Mr. Kenneth

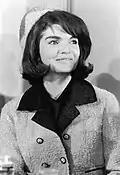
Jacqueline Kennedy, November 1963

Among Kenneth's regular clients was Karlys Daly Brown, the beauty editor for "Glamour", who in 1961 commissioned Kenneth to write articles on how women could care for their own hair, and uniquely for a hairdresser, featured him on "Glamour"'s front cover. The idea that a hairdresser would write how-to articles was quite controversial at the time, with his colleagues saying he would destroy their business. In addition, since the inauguration of John F. Kennedy on January 20, 1961, Kenneth had been "Secretary of Grooming" to the Kennedy administration. This made him a household name, and a recognizable celebrity whose name on magazine covers ensured a boost in sales. His hairstyles were a key part of Jacqueline Kennedy's look, with judicious use of hairspray to ensure that her hair did not readily blow out of position, but just enough loose tendrils to avoid a wholly immobile look. Jacqueline's hairstyle was described as a "grown-up exaggeration of little girls' hair", and cited as evidence for Kenneth having "killed off the hat". It was Kenneth who cut and styled Kennedy's hair just before the assassination of John F. Kennedy on November 22, 1963.